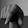
ASL letter: Q